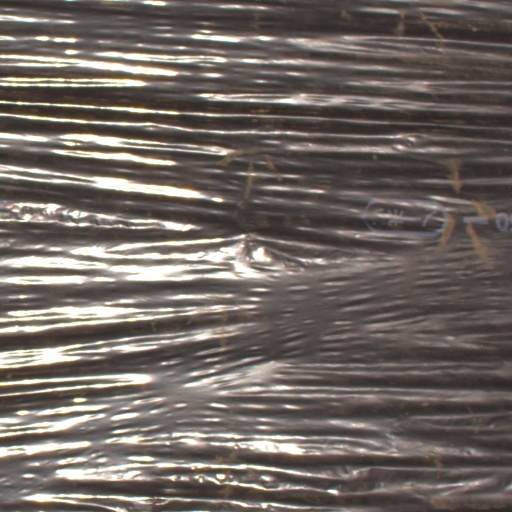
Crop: Jerusalem artichoke